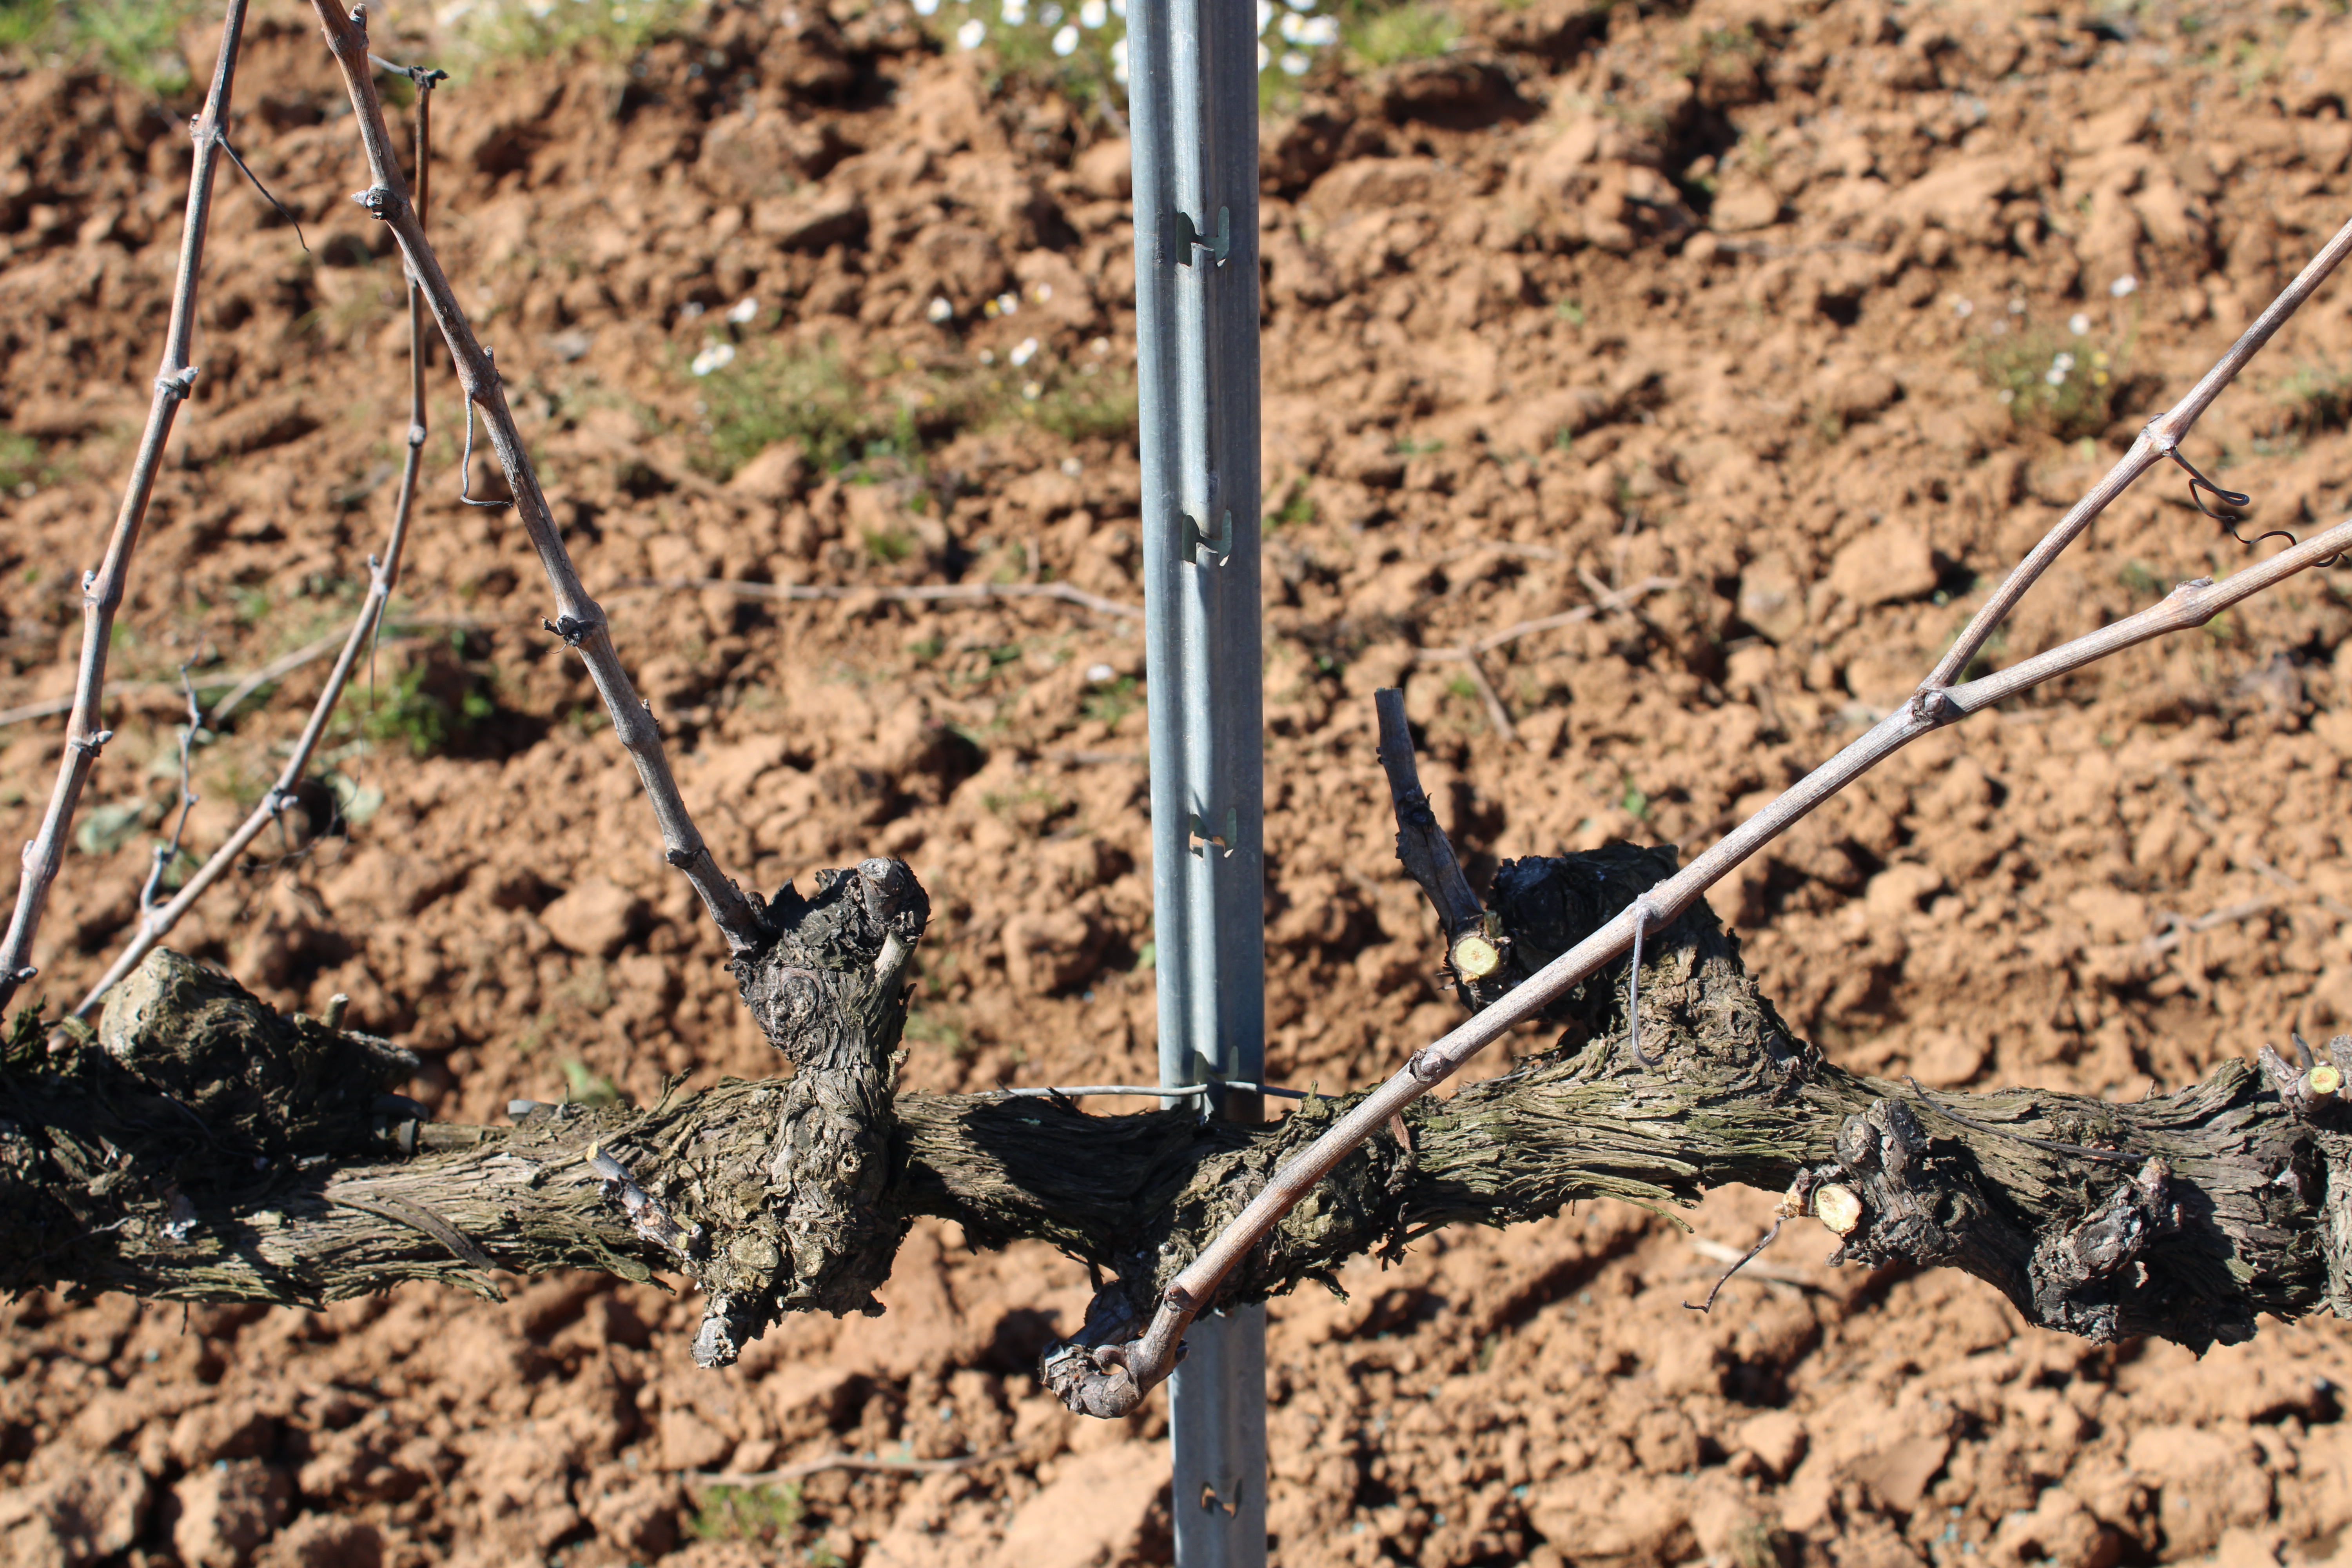
Unpruned shoots: 4
Pruned shoots: 2
Trunks: 1